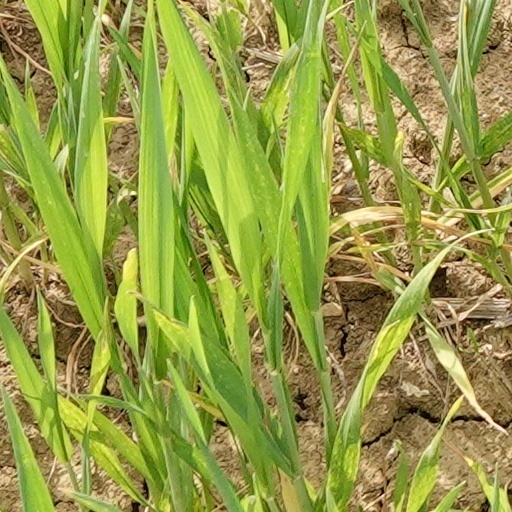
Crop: wheat